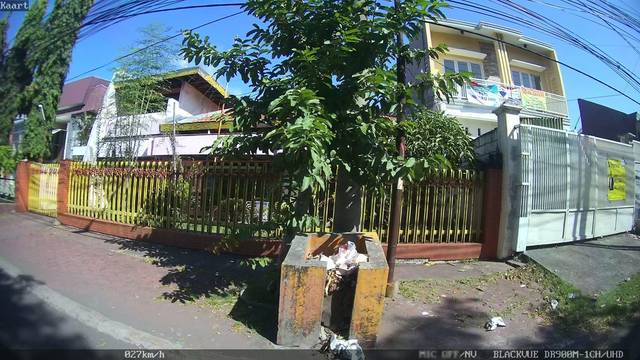
Region: Indonesia
Coordinates: -7.288, 112.761